Bible Builder

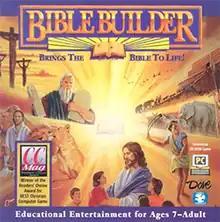

Bible Builder is a Christian video game for MS-DOS produced by Everbright Software in 1992.